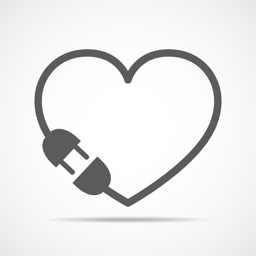
electric cable , plug and socket in the form of the heart .